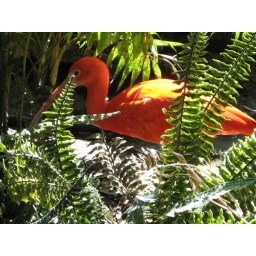
The orange bird in Cincinnati Zoo